New Cumberland, Ohio

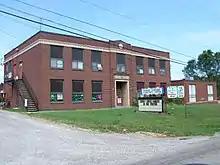
Public School is now the Warren Township Community Center.

New Cumberland is an unincorporated community in Warren Township, Tuscarawas County, Ohio, United States. The community is served by the Mineral City, Ohio post office, ZIP code 44656. It is located on Conotton Creek, State Route 212 and the Wheeling and Lake Erie Railway.